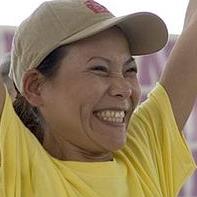
Age: 37